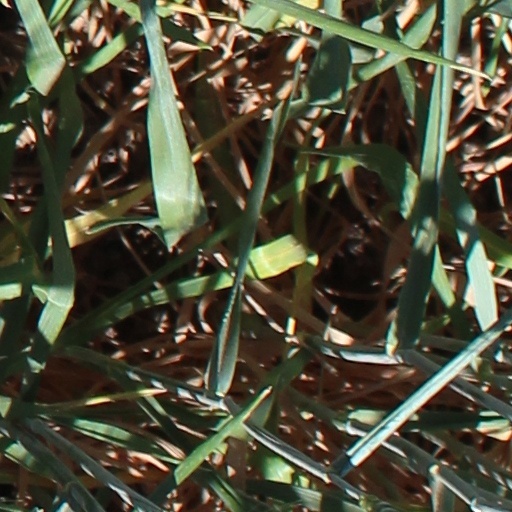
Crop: wheat